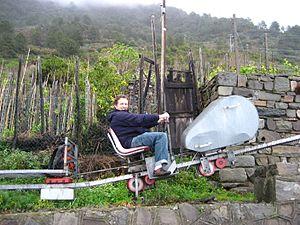
Train à crémaillère des Cinque Terre
Le Cinque Terre est un vin blanc d'appellation produit dans la province de La Spezia, en Ligurie. Il est protégé par une DOC depuis 1973 et produit dans les zones côtières de la Cinque Terre. Cette appellation est revendiquée par les cinq villages de Riomaggiore, Manarola, Corniglia, Vernazza, Monterosso al Mare. Outre le Cinque Terre blanc, le même terroir viticole produit quatre autres DOC, le Cinque Terre Costa de Sera, le Cinque Terre Costa de Campu, le Cinque Terre Costa de Posa et le Sciachetrà